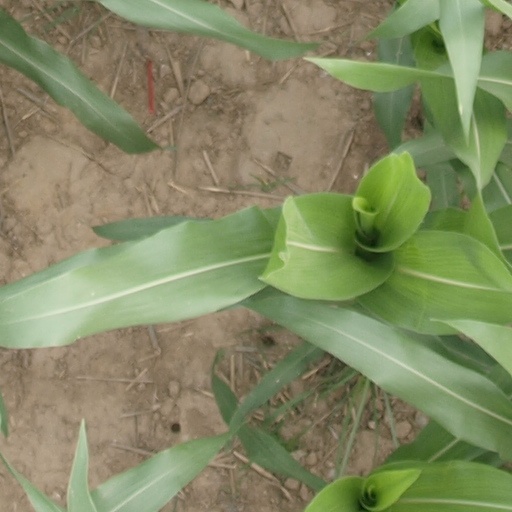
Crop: maize; corn